Terminal Lance

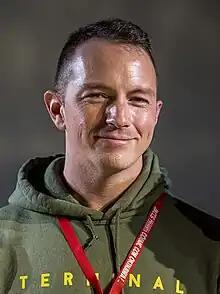
Uriarte at Comic Con Okinawa 2022

Maximilian Uriarte is an American artist, comic writer, graphic novelist, and honorably discharged Marine.